Silesia S-3

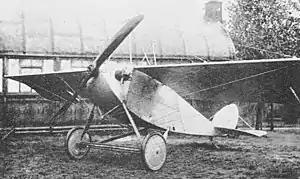

The Silesia S-3 was the first design from the Polish Sopora brothers to fly. It was a low power, single seat, high wing light aircraft. Only one was built and its flying time was limited.